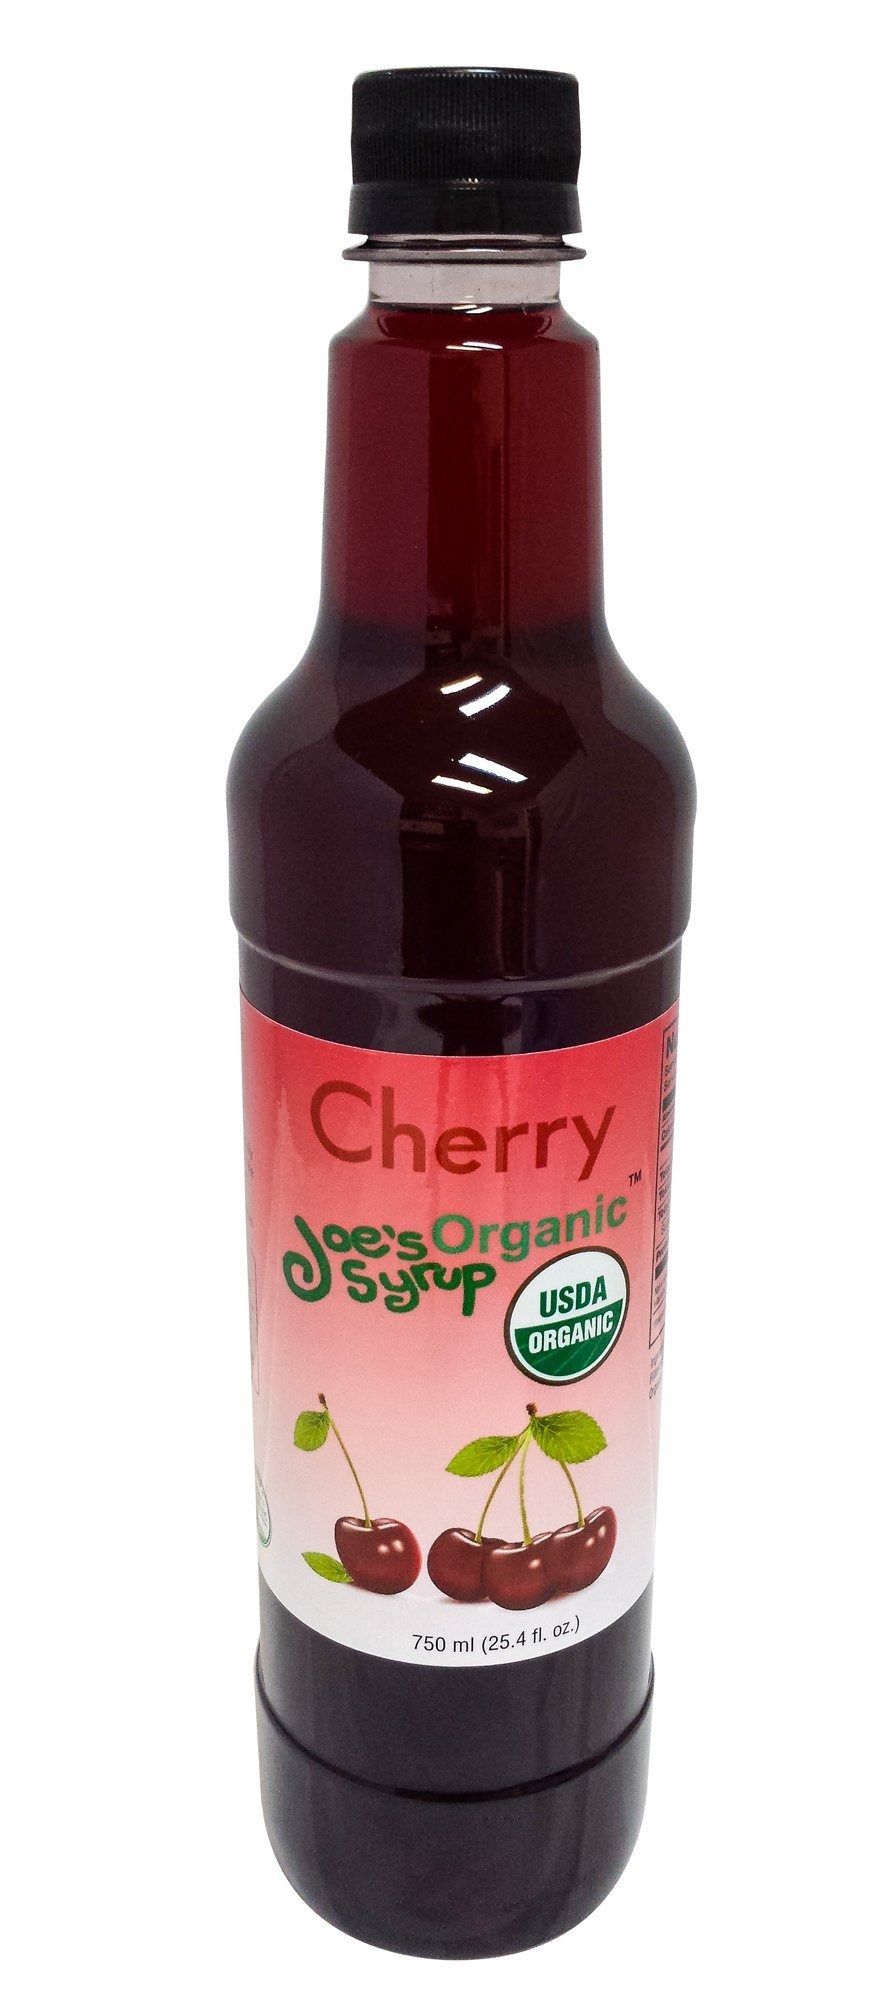
Item Name: Joe’s Syrup Organic Flavored Syrup, Organic Cherry, 750 ml
Bullet Point 1: Joe’s Syrup is dedicated to producing the finest quality, Organic Syrups for the Coffee Connoisseur, we make the best possible syrup so you can make the best possible Café Latte, Italian sodas and Cocktails
Bullet Point 2: Plump, sweet, tangy. A favorite with kids of all ages. Made with care, using organic cane sugar, organic Cherry, and just enough citric acid to give it the tartness you expect
Bullet Point 3: Certified organic, vegan, gluten-free, Non-GMO, and no preservatives
Bullet Point 4: Joe's Organic Syrups are all made from Certified organic sugar, organic flavor and just enough citric acid to give each flavor the appropriate "snap"
Bullet Point 5: 750 ml (25.4 oz) bottle – Made in the USA, Contact seller directly for 100% Customer Satisfaction Guarantee
Value: 25.4
Unit: Fl Oz

Price: 21.5